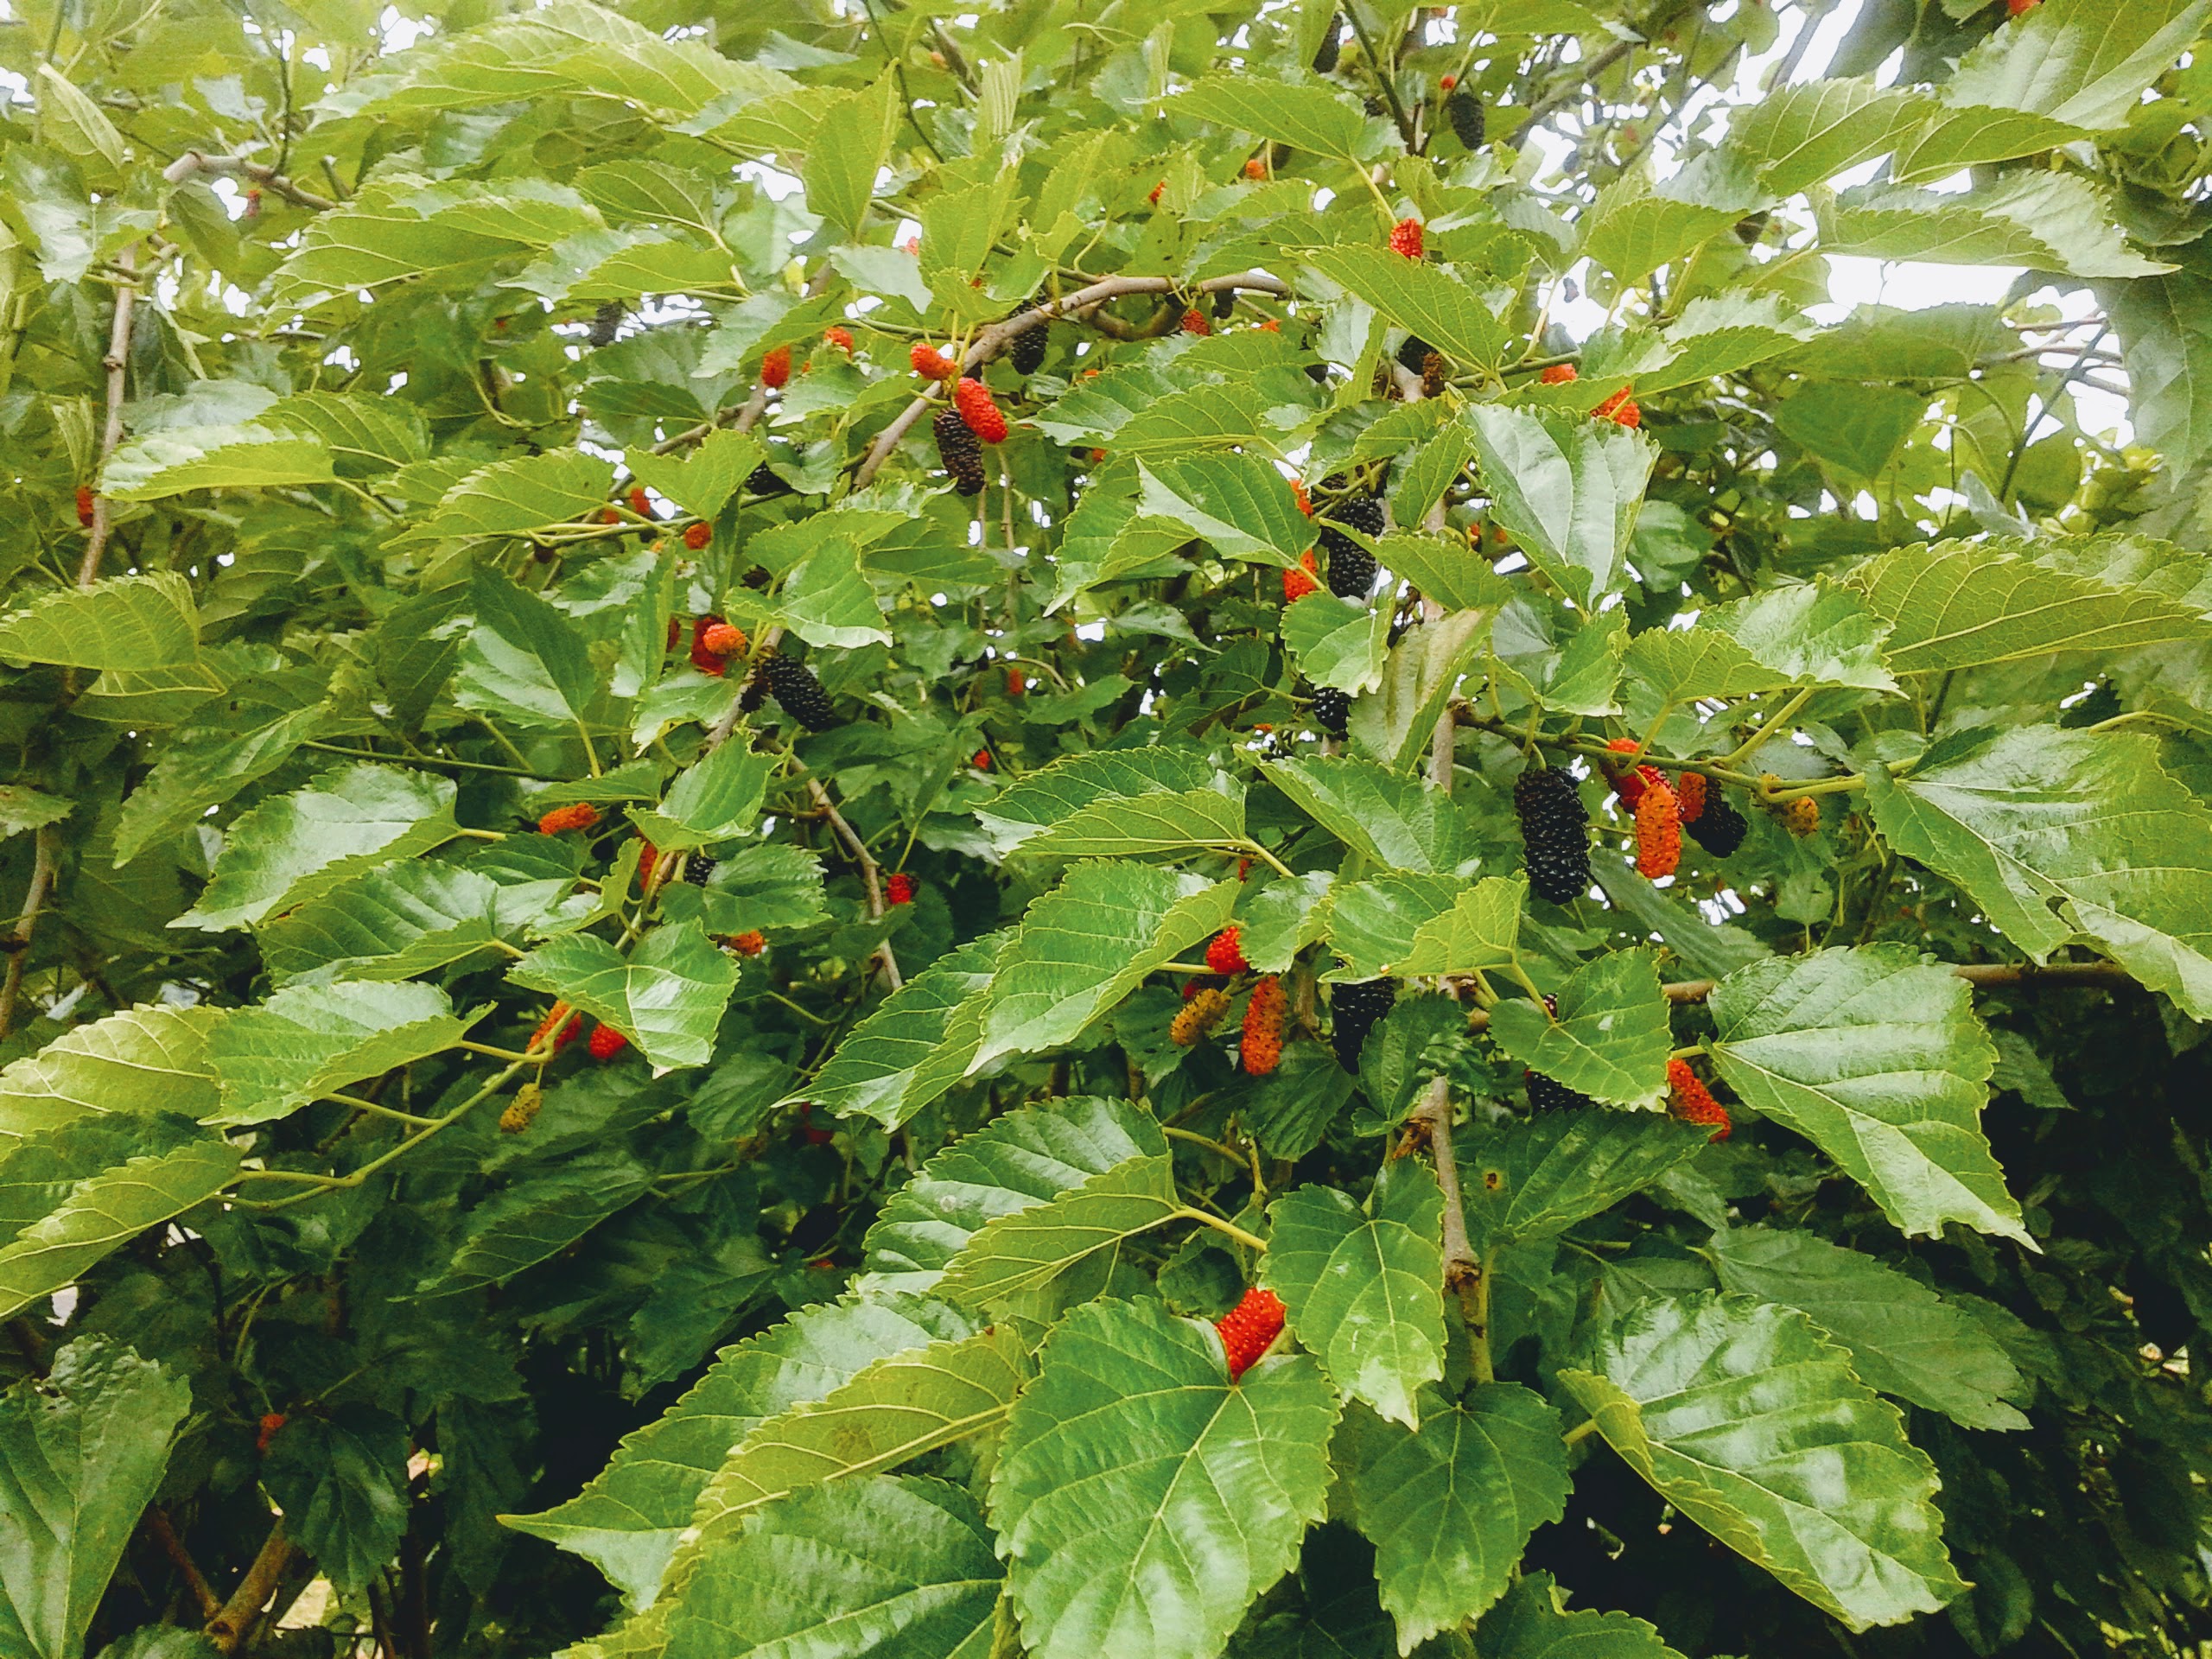
blackberry, tree, leaf, produce, woody plant, fruit tree, coquelicot, fruit, Superfruit, accessory fruit, nightshade family, solanum, berry, acerola family, natural foods, Ormosia, oleaster, whole food